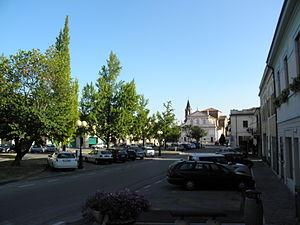
Castelguglielmo est une commune italienne de la province de Rovigo dans la région Vénétie en Italie.